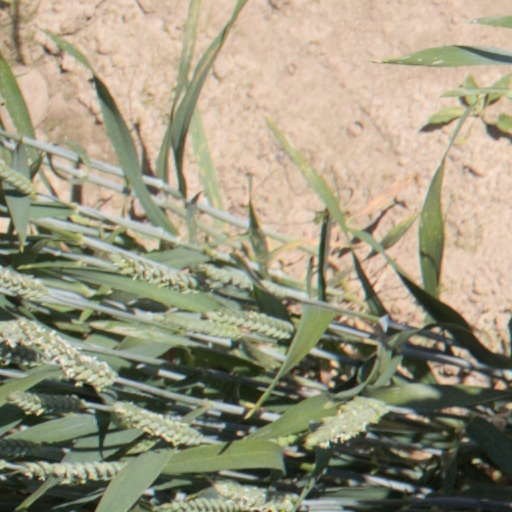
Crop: wheat